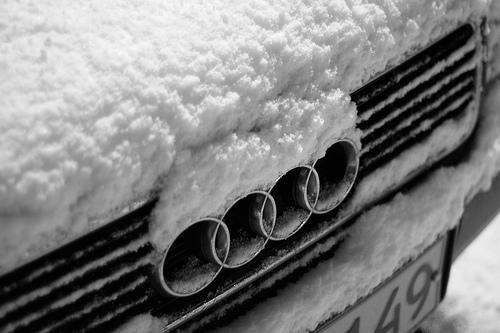
Weather: snow or frosty